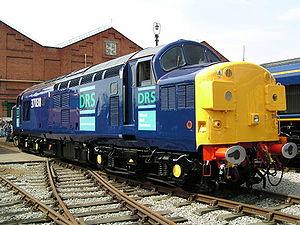
Direct Rail Services est une entreprise ferroviaire britannique spécialisée dans le transport de fret et plus spécialement de déchets nucléaires, créée par la société British Nuclear Fuels Limited. La société a démarré l'exploitation ferroviaire en 1995 à l'aide de locomotives diesel de la Classe 20/3 lourdement rénovées. Depuis lors, elle a connu une grande expansion, et a acquis de nombreuses locomotives, la plupart d'occasion et modernisées en conséquence.